António de Oliveira Salazar

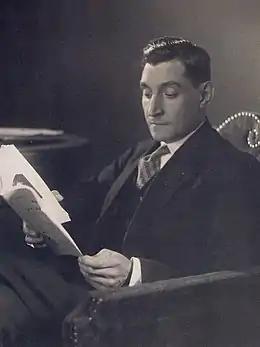
Salazar in 1940

Scholars such as Stanley G. Payne, Thomas Gerard Gallagher, Juan José Linz, António Costa Pinto, Roger Griffin, Robert Paxton and Howard J. Wiarda, prefer to consider the Portuguese Estado Novo as conservative authoritarian rather than fascist. On the other hand, some Portuguese scholars like Fernando Rosas, Manuel Villaverde Cabral, Manuel de Lucena and Manuel Loff think that the Estado Novo should be considered fascist. Stanley G. Payne wrote that, "Salazar's system might best be described as one of Authoritarian Corporatism or even authoritarian corporative liberalism", rather than fascism. Historian Juan José Linz says that fascism never took roots in Salazar' Portugal The Estado Novo of Portugal differed from fascism even more profoundly than Franco's Spain. Salazar was, in effect, the dictator of Portugal, but he preferred a passive public and a limited state where social power remained in the hands of the Church, the army, and the big landowners. Samuel Hoare, the British Ambassador in Madrid during the war, stated that Salazar detested Hitler and all his works. However, he said that "Europe owes him the great service of having pushed back the frontiers of communism with astonishing energy and exciting muscle. I only fear that he will go too far in the economic and social field." And talking to a Romanian diplomat: "... in spite of everything, Hitler was a political genius, who had realized a colossal work."